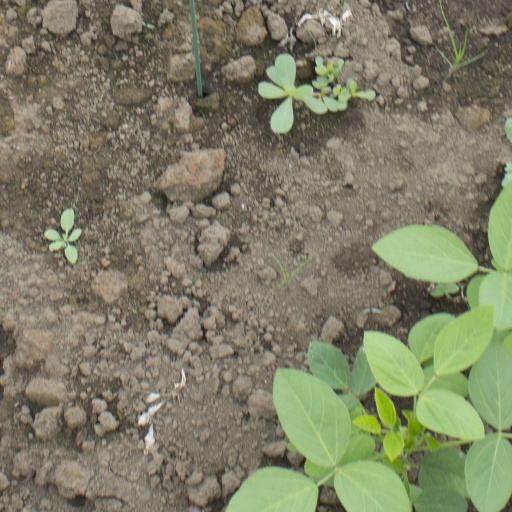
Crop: soybean